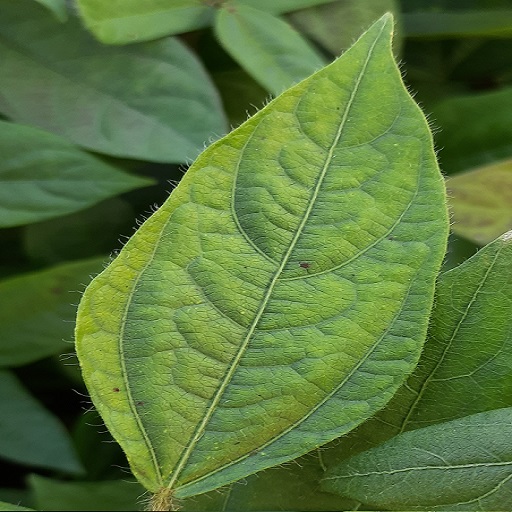
Label: Healthy